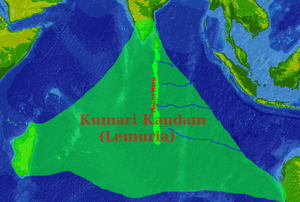
Le Kumari Kandam ou encore Kumai Nadu est un continent légendaire qui serait englouti au sud du cap Comorin, à l'extrémité de l'Inde. Le Kumari Kandam a souvent été comparé et assimilé à la Lémurie.